I'll Do Anything

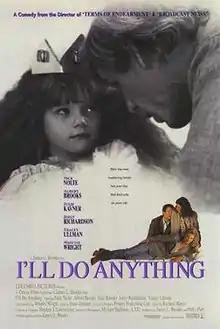
Theatrical release poster

I'll Do Anything is a 1994 American comedy-drama film written and directed by James L. Brooks. While a large part of the film is a satire of the film industry, it also skewers relationships from various angles. Its primary plot concerns a down-on-his-luck actor who suddenly finds himself the sole caretaker of his six-year-old daughter. The film starred Nick Nolte and Whittni Wright in her film debut, with supporting roles filled by Albert Brooks, Julie Kavner, Joely Richardson and Tracey Ullman.